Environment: real
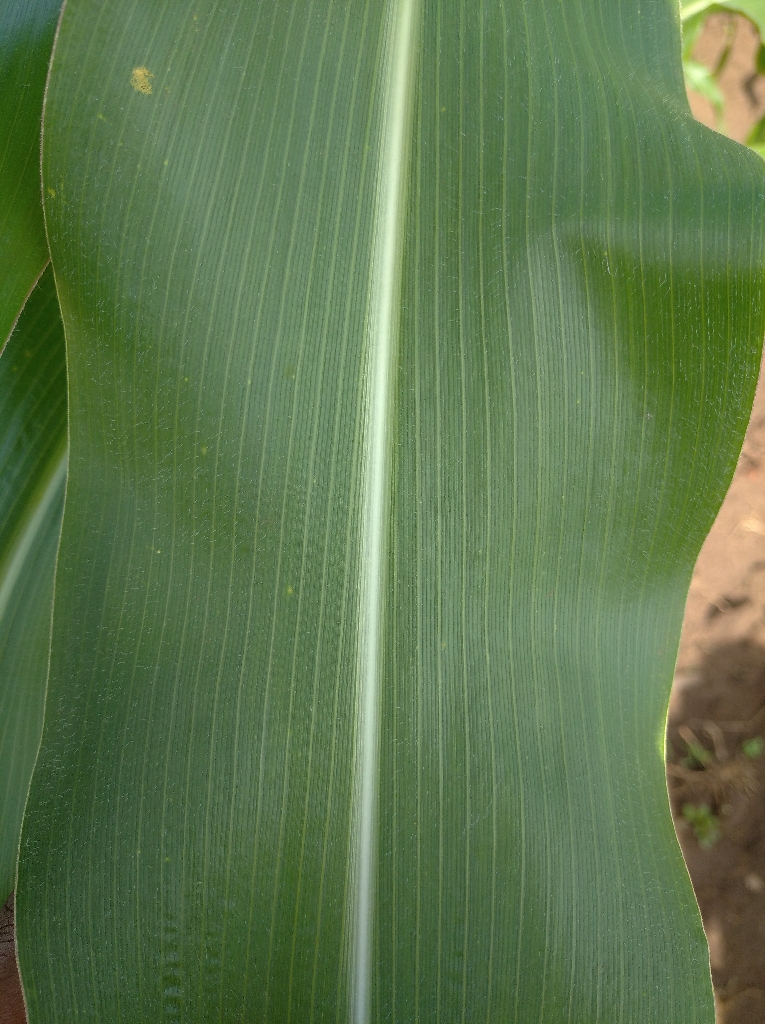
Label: healthy